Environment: real
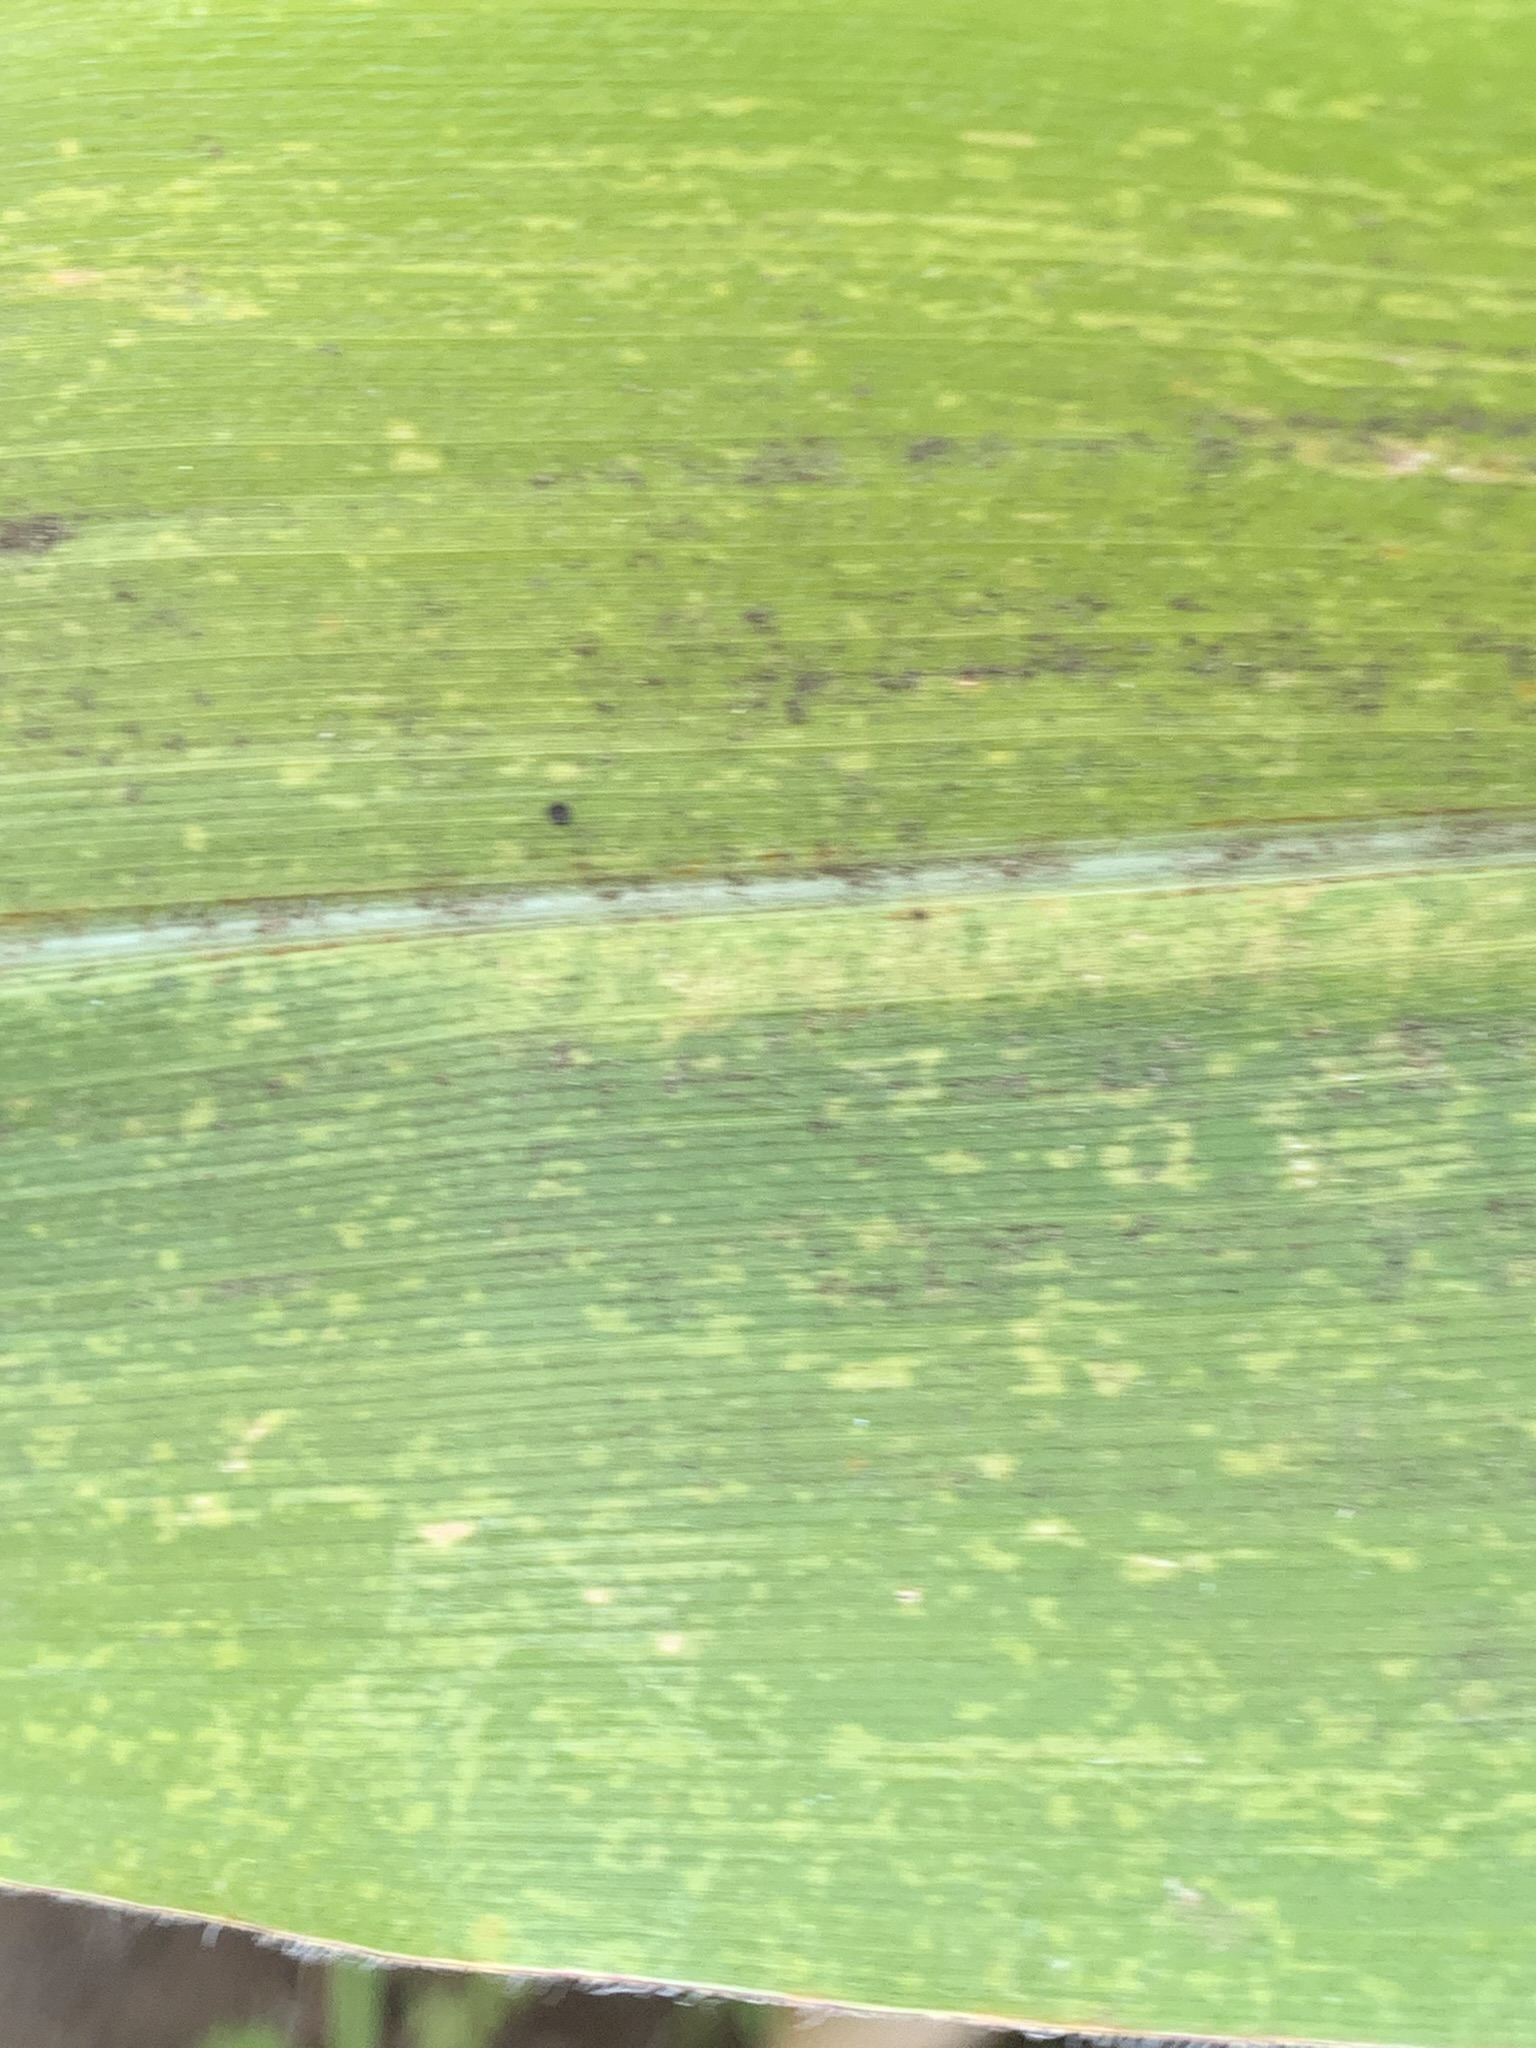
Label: lethal_necrosis